Henri de Saint-Simon

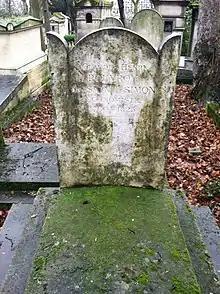
Saint-Simon's grave in Père Lachaise Cemetery, Paris

On March 9, 1823, disappointed by the lack of results of his writing (he had hoped they would guide society towards social improvement), he attempted suicide in despair. Remarkably, he shot himself in the head six times without succeeding, losing his sight in one eye.